Jim Thome

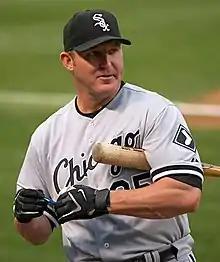
Thome with the Chicago White Sox in 2008

Thome became Chicago's regular designated hitter in April 2006 and flourished in his first season in Chicago. He set the team record for most home runs in the month of April (10), overtaking Frank Thomas's previous record by one. He also set a major league record by scoring in each of Chicago's first 17 games. For the season, Thome hit 42 home runs, drove in 109 runs, and hit .288 in 143 games, though he struck out in 30% of his plate appearances, the highest percentage in the AL. On May 1, 2006, Thome returned to Cleveland to play against the Indians in his first game as a visitor at Jacobs Field, and received an unenthusiastic reception.